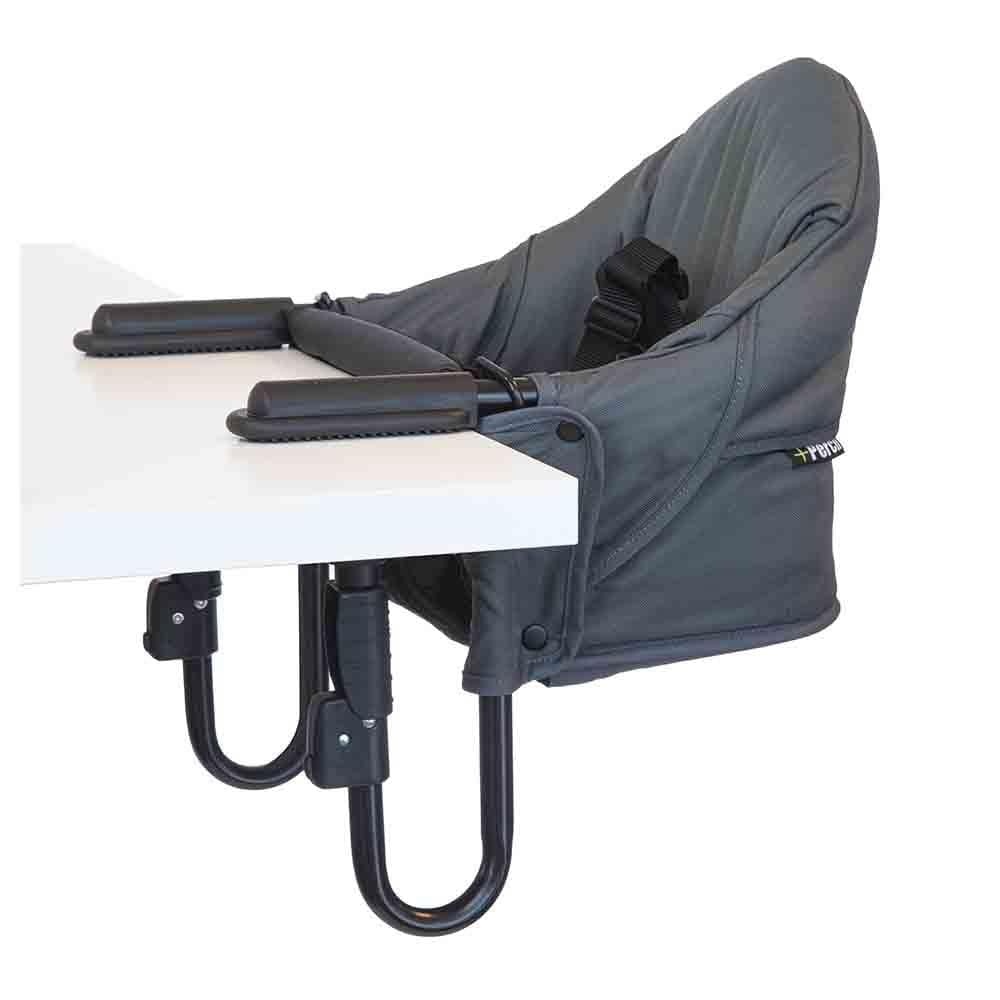
Guzzie & Guss Perch High Chair - Charcoal
The amazingly portable Perch table-chair provides a seat at the table. Just about any table, anywhere. It’s a space saver at home and yet folds up easily for travel or storage. Most importantly, your child will love hanging around for mealtime while being at eye level and part of the conversation. Features TALLEST BACKREST: Padded comfort and support for baby. 14 Inches (35 cm) 5-POINT HARNESS: No squirming out of this adjustable 5-point harness TRAVEL BAG: Included nylon bag with carry straps WASHABLE: Remove fabric and wash those leftovers out. MOST TABLES: Securely attaches to most tables and kitchen islands TABLE LIP AVOIDANCE: Unique “U-shape” design gets around many table lips BUMPER PAD: Keep child away from table edges and (some) food off the floor HIDDEN SEAT POCKET: Tuck harness straps away when lowering child into the chair.
Brand: GUZZIE + GUSS
Category: Furniture > Baby & Toddler Furniture > High Chairs & Booster Seats > Hook-On Seats